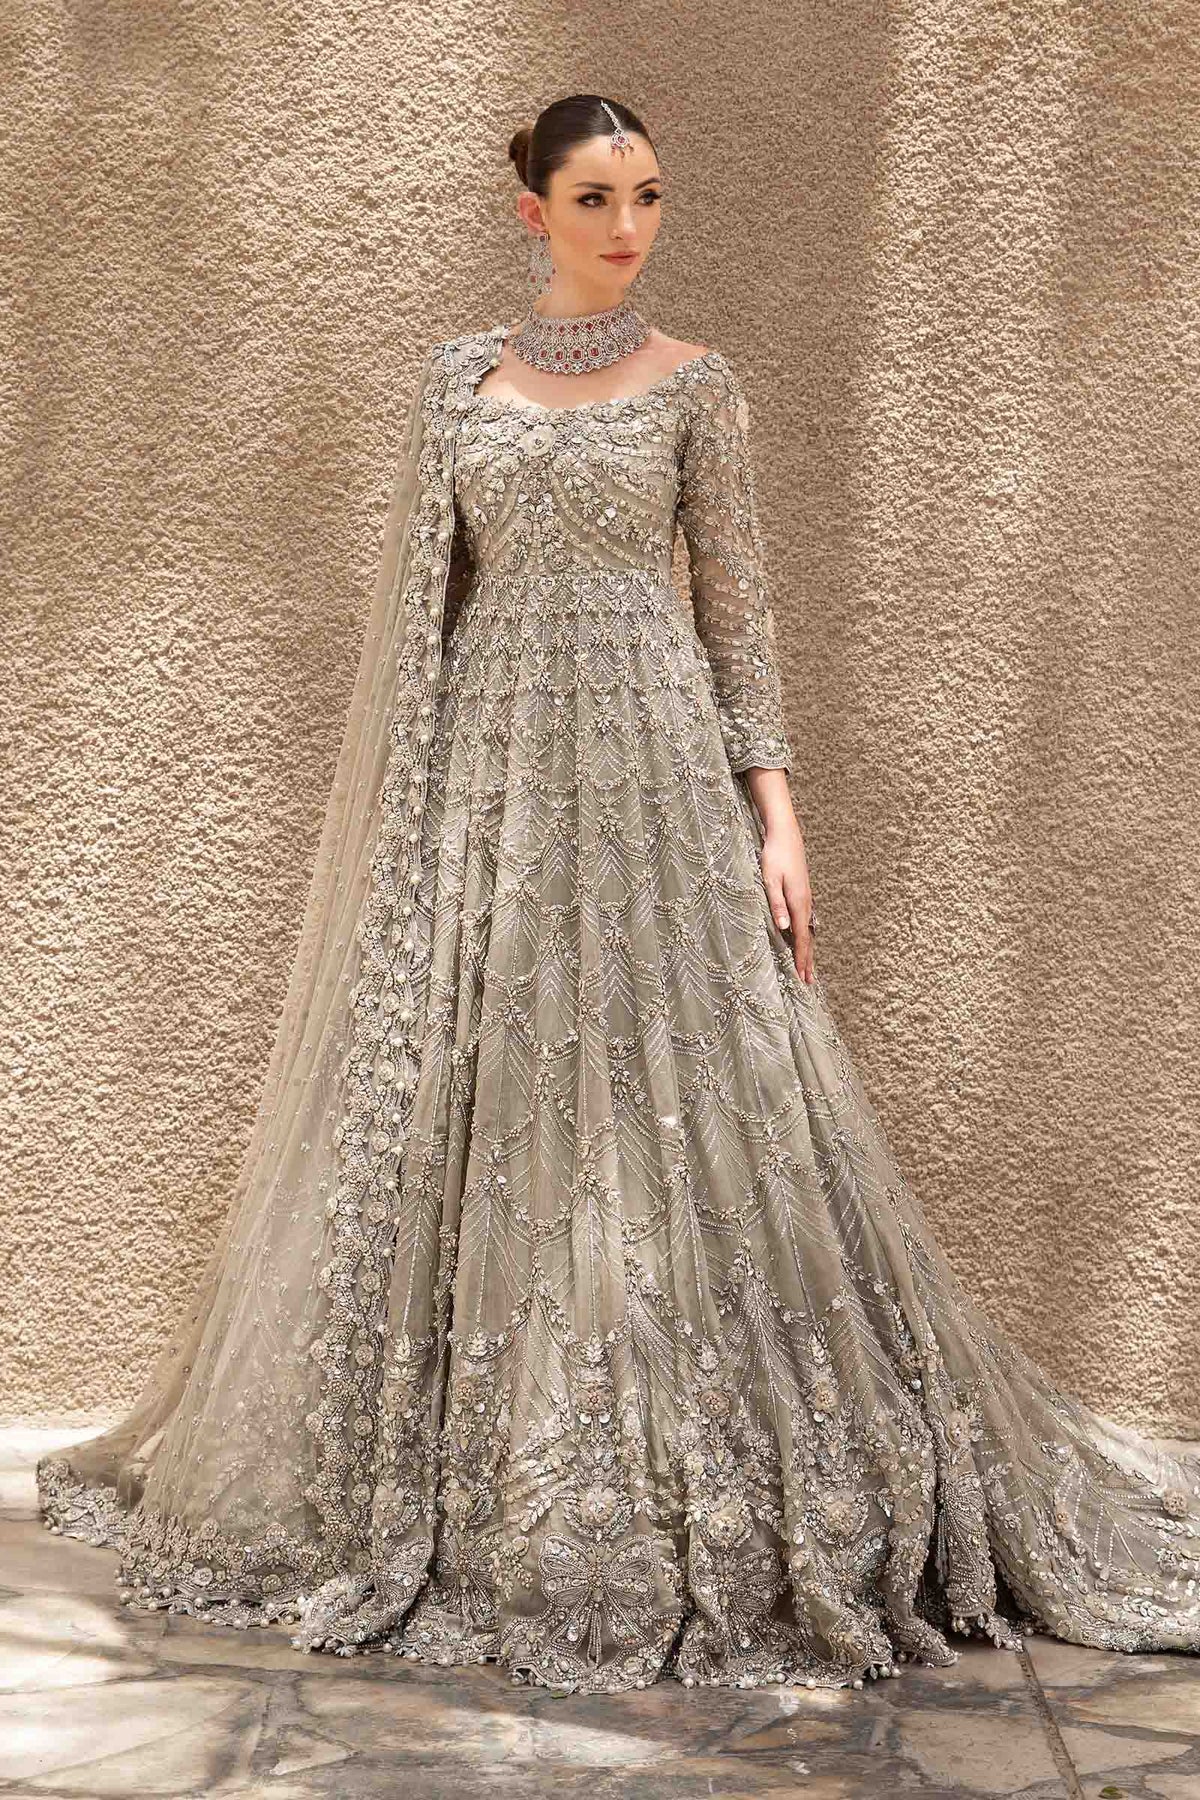
silver embroidered net long sleeve anarkali